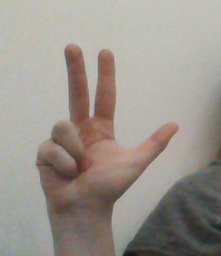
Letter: al